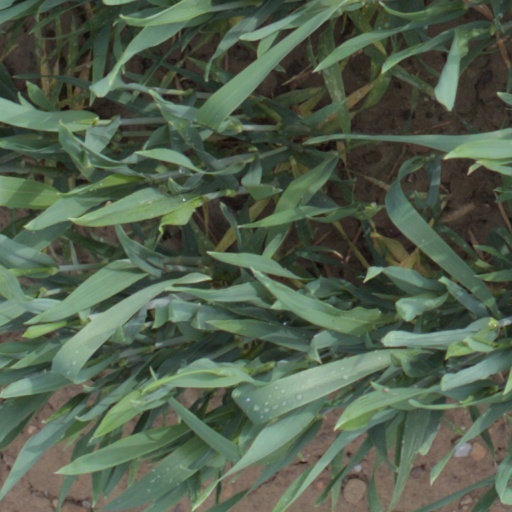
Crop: wheat